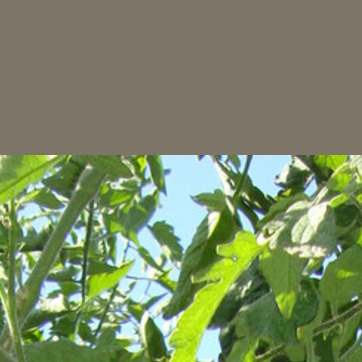
Material: sky